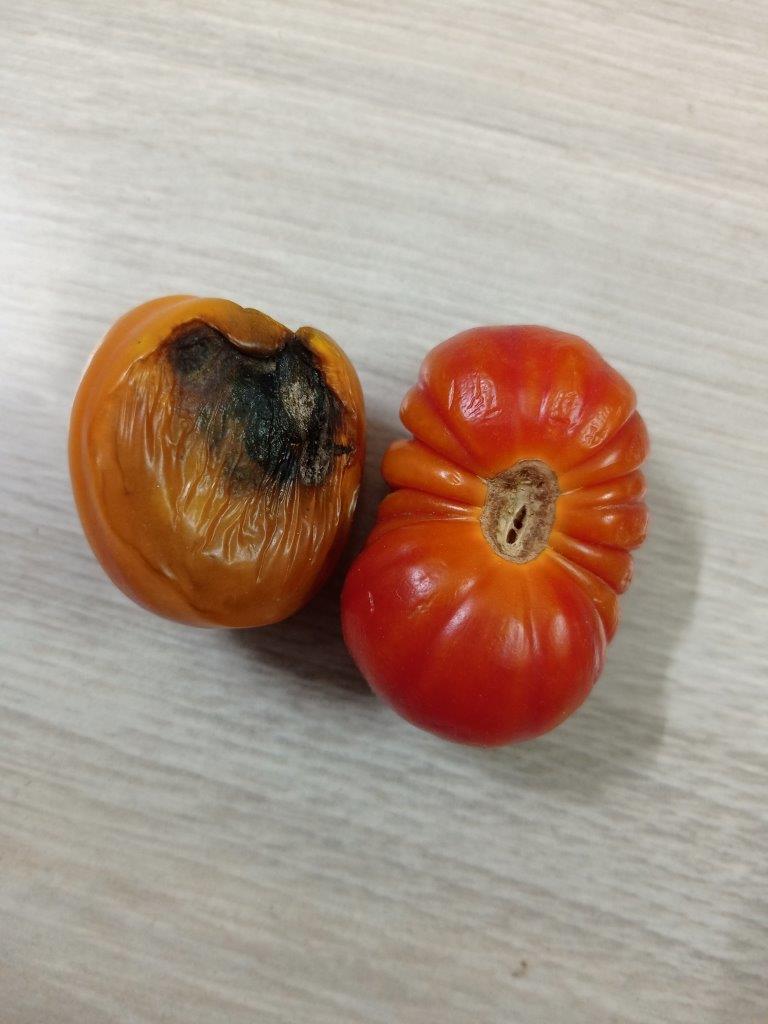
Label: Rotten